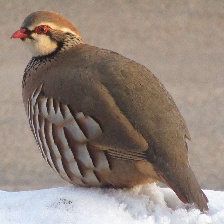
Species: SNOW PARTRIDGE
Scientific name: LERWA LERWA
ImageNet parent category: partridge